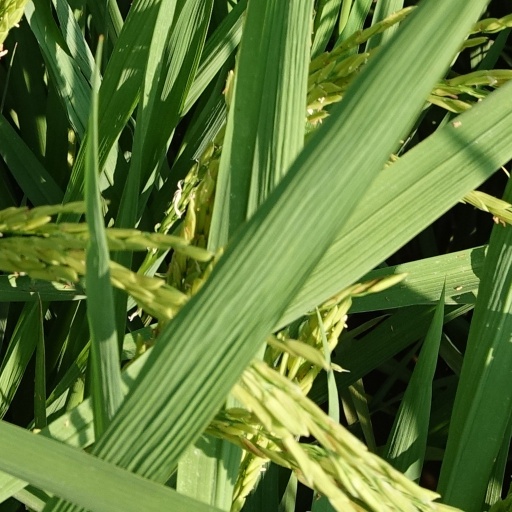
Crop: rice